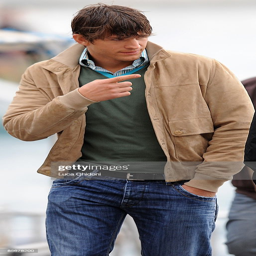
actor arrives at the movie set .